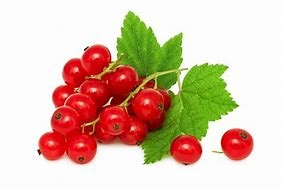
Label: redcurrant